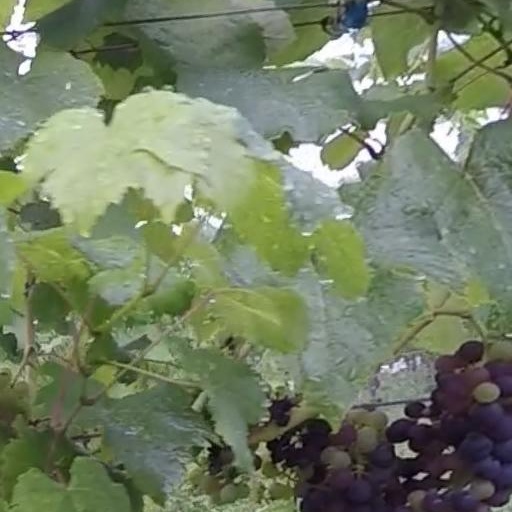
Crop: grape